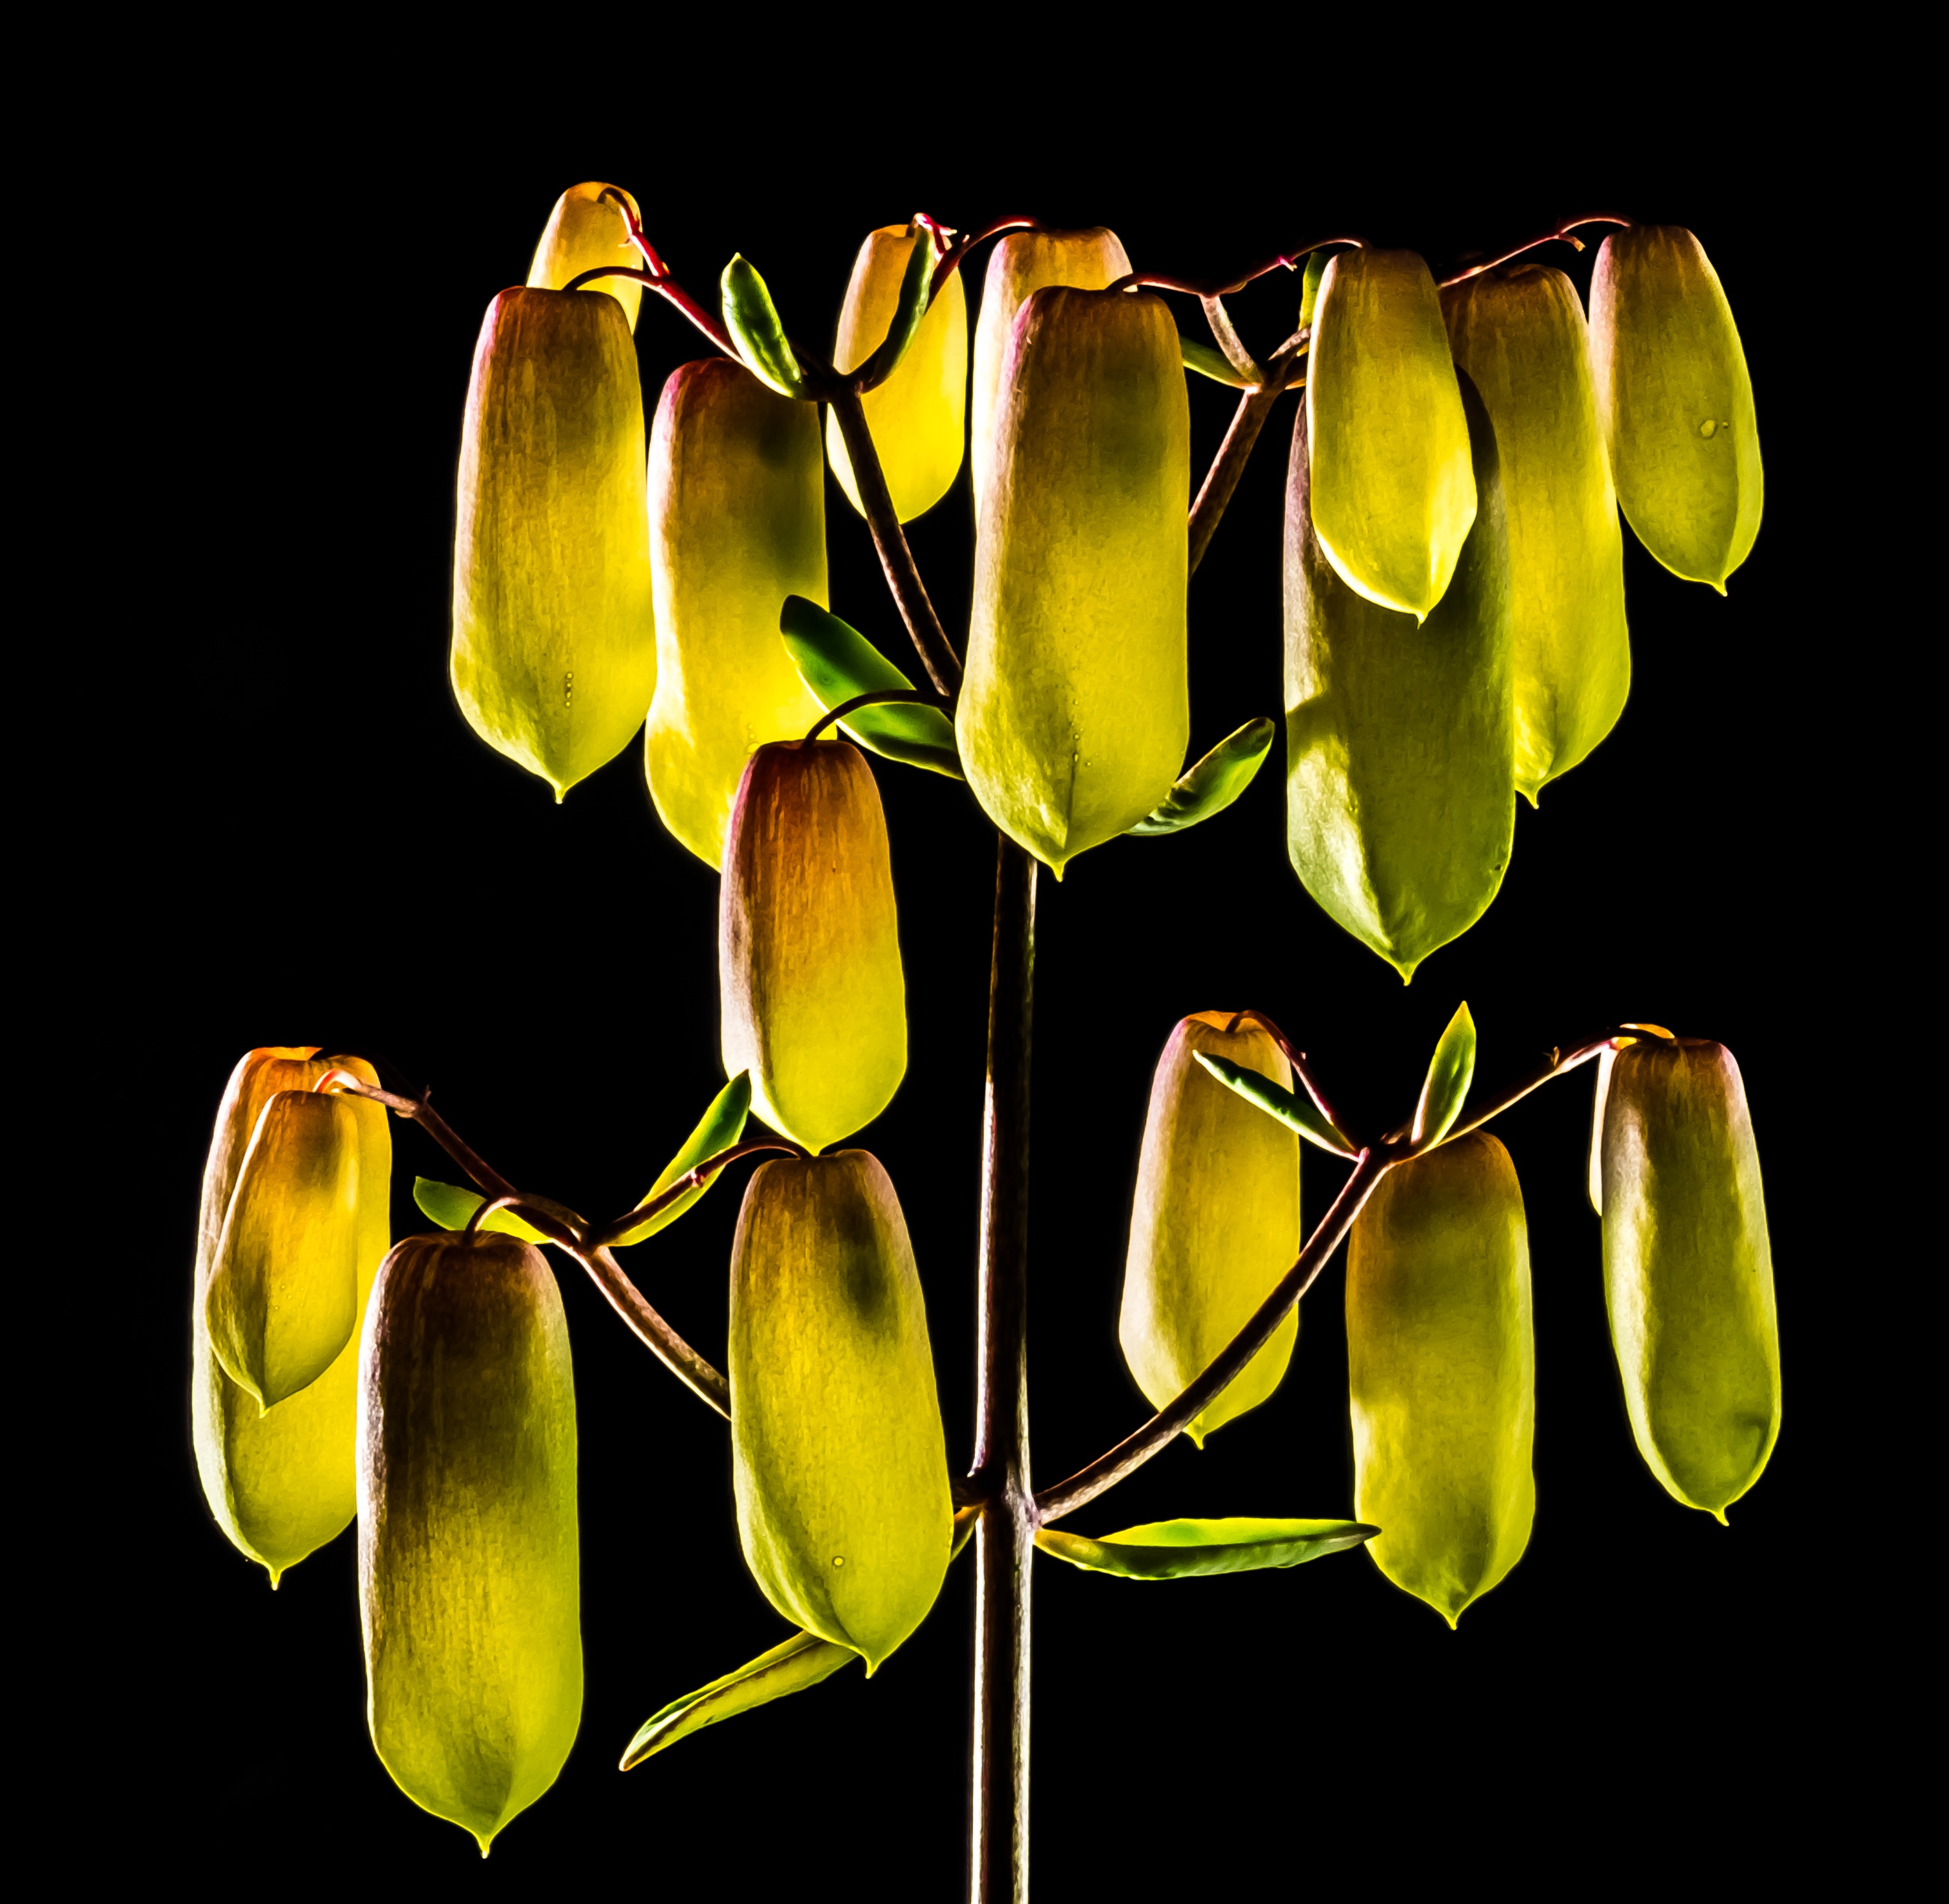
branch, blossom, plant, leaf, flower, petal, bloom, green, produce, tropical, succulent, hanging, yellow, lighting, flora, illuminated, bright, exotic, macro photography, crassulaceae, flowering plant, maidenhair tree, thick sheet greenhouse, oblong, kalanchoe, tubular, tube like, still life photography, plant stem, land plant, goethe plant, kalanchoe pinnata, lantern like